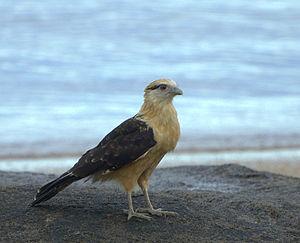
Milvago est un genre d'oiseaux sud-américain de la famille des Falconidae.